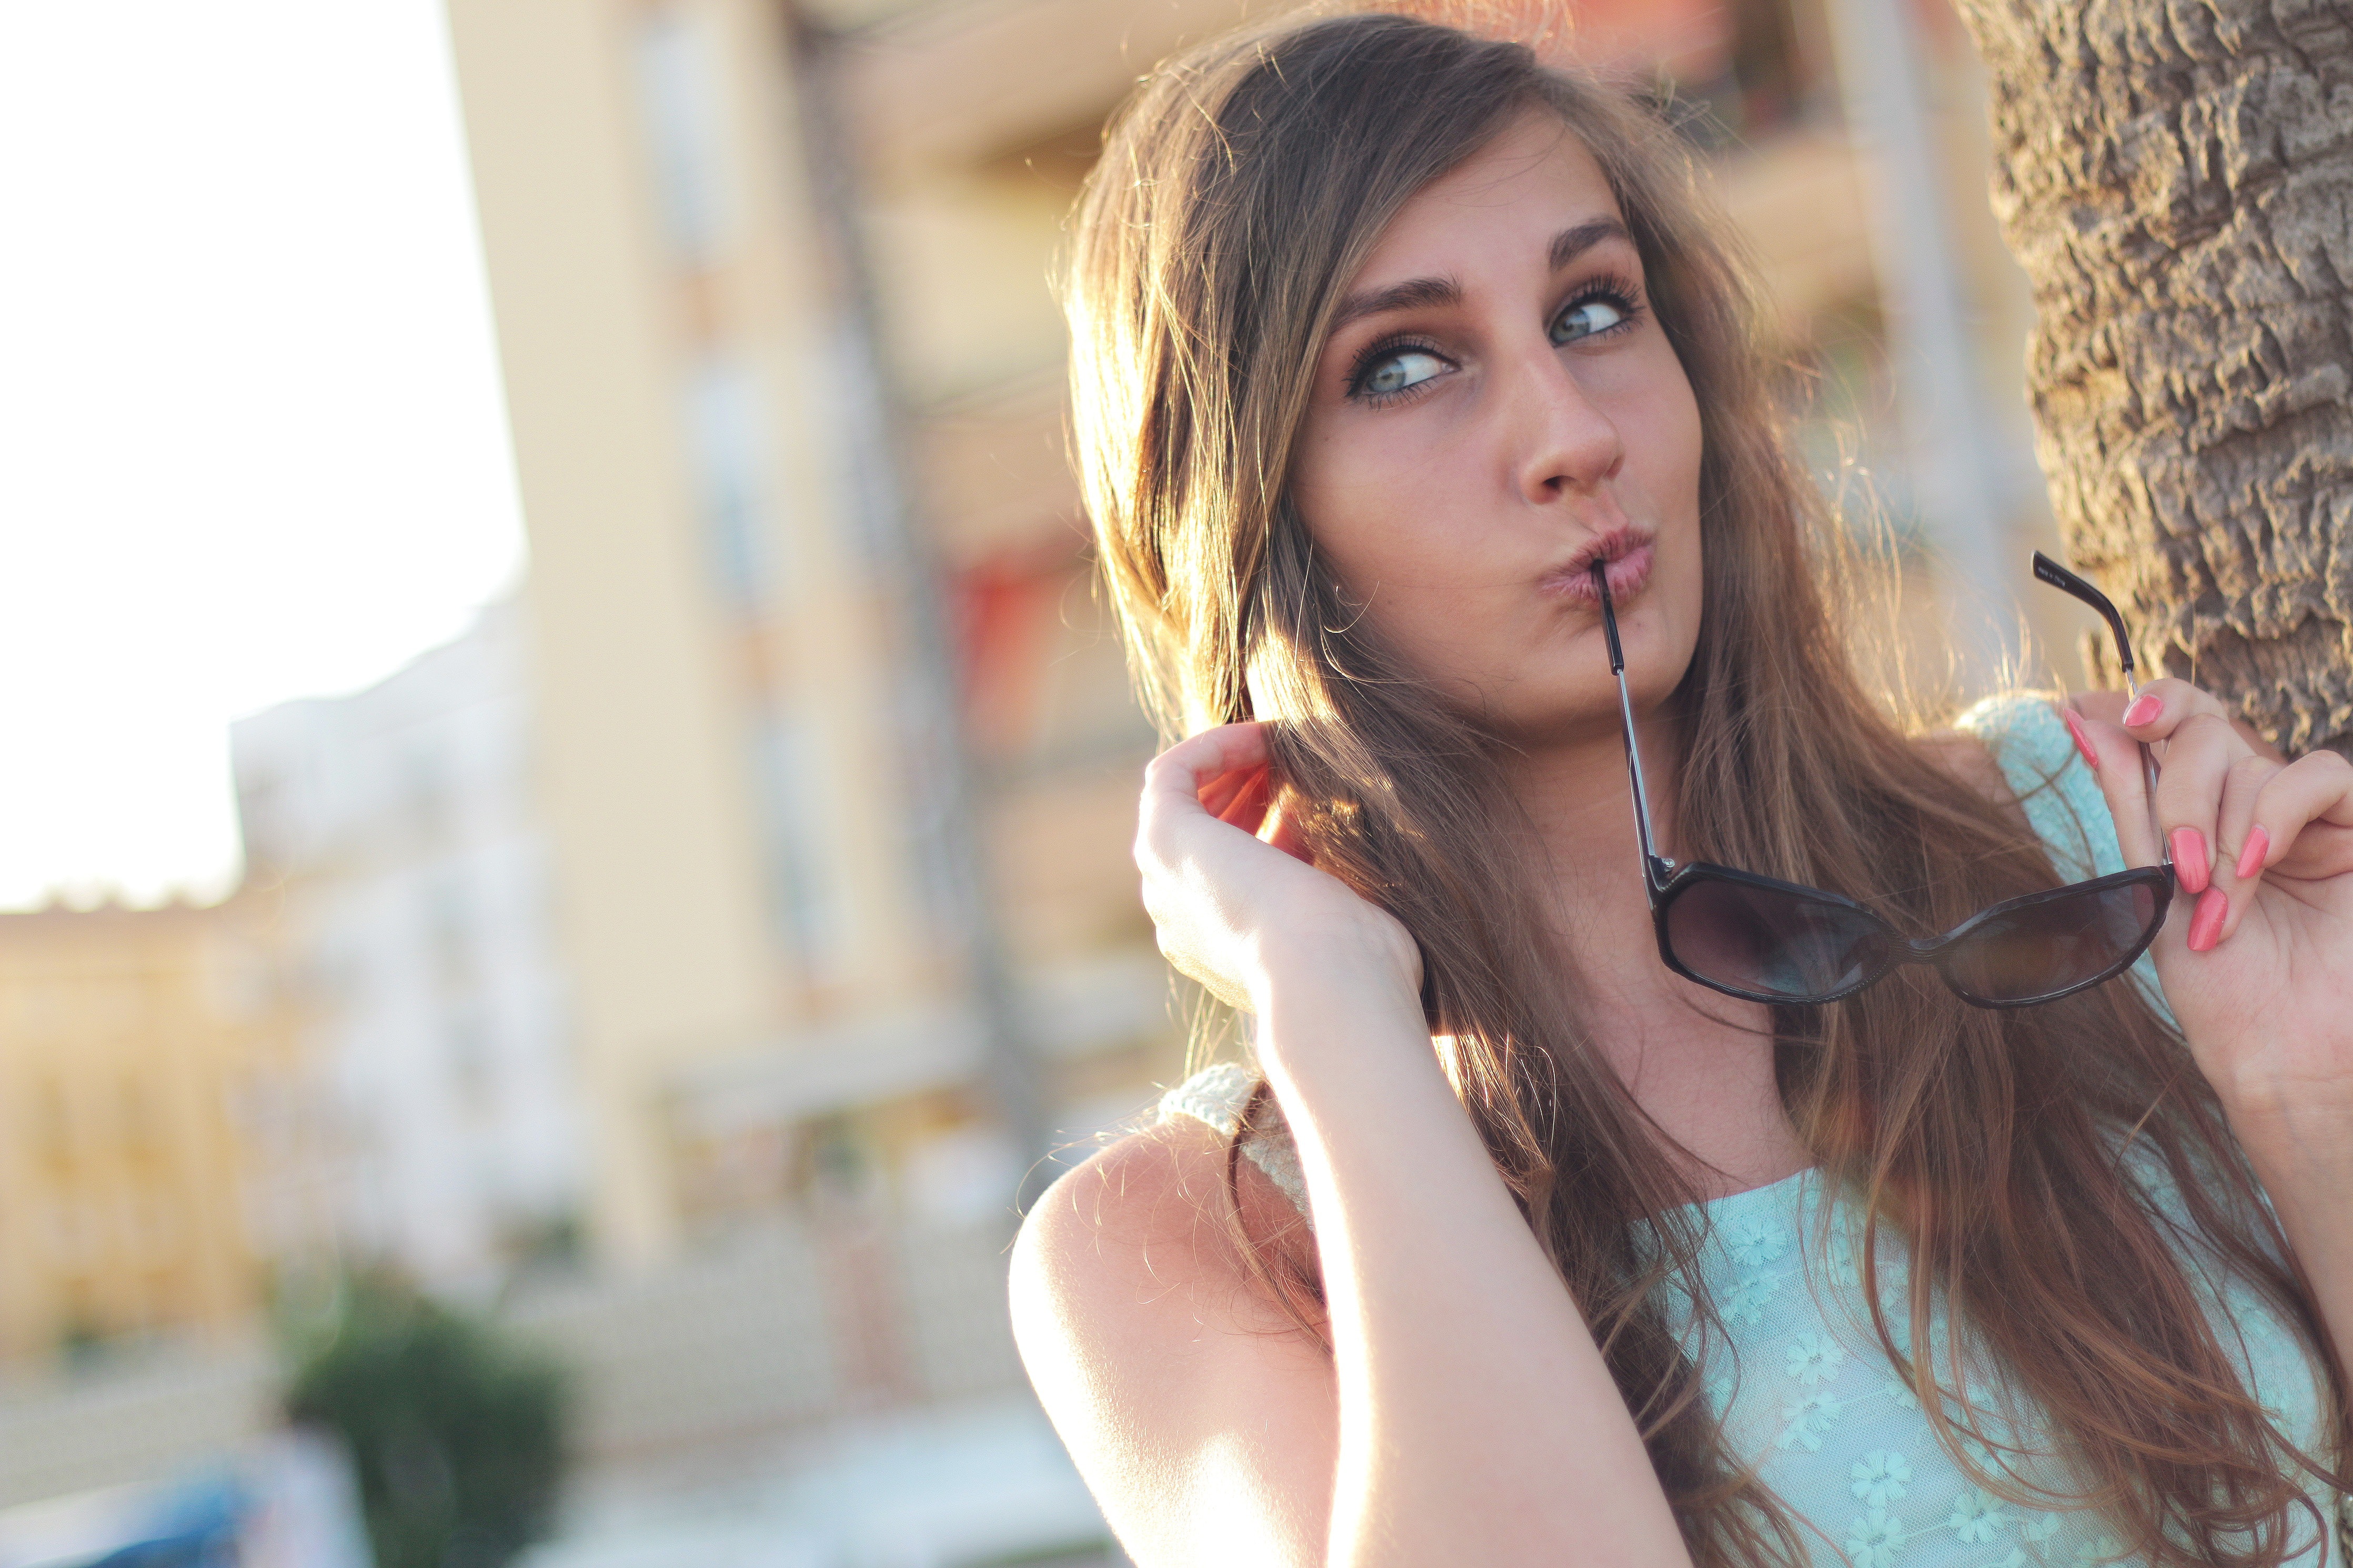
hair, beauty, lip, blond, hairstyle, long hair, skin, eye, brown hair, photography, model, layered hair, photo shoot, feathered hair, smile, fawn, black hair, eyelash